Jubilee coinage

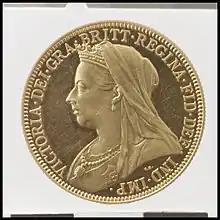
Sir Thomas Brock's "Old Head" of Victoria replaced Boehm's Jubilee Head (double sovereign shown).

Groats, or fourpence pieces, had not been struck for circulation in Britain since 1855. Disliked because they were the same diameter (though somewhat thicker) than the threepenny bit, they retained some popularity in Scotland, and circulated in British Guiana as the equivalent of a quarter guilder. An issue of groats was made in 1888, the last of its series. Although valid currency in the United Kingdom, they were intended for British Guiana, and bore Boehm's Jubilee head on the obverse, with the William Wyon reverse used since the currency groat's initial issuance in 1836.